Northburgh Castle

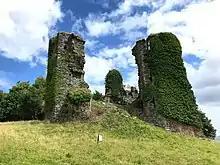

Northburgh Castle, also known as Green Castle or Greencastle Castle, is a ruined late 13th/early 14th-century castle in Greencastle, a village and fishing port in the north of Inishowen, County Donegal, on the north coast of Ireland. It was completed in 1305 by Richard Óg de Burgh, 2nd Earl of Ulster. Northburgh Castle was sited to control Lough Foyle, and to act as an enabler to de Burgh's plans for expansion. The rock outcrop/platform on which the castle is built was not big enough to incorporate the plans, so the gatehouse is below the main castle extents and has its first floor at the level of the main courtyard: the gate passage leads only to a small lower courtyard from which steps lead up to the main one. It was captured by Edward Bruce in 1316 who held the castle for two years until his death in 1318, after which it was recaptured by Richard. Walter Liath de Burgh was imprisoned in the castle in 1331 by his cousin (and Richard's Grandson) William Donn de Burgh, 3rd Earl of Ulster (the 'Brown Earl'), and died of starvation in February 1332. Anecdotally, that act is commemorated in the Derry City coat of arms as a skeleton. William's sister was found dead beneath the battlements. After William's death, the castle became a stronghold of the O'Doherty family.